Abbott and Costello

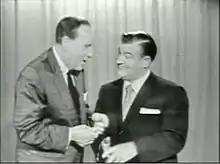
Abbott and Costello on NBC's "This Is Your Life" November 21, 1956

After debuting their own program, "The Abbott and Costello Show", as Fred Allen's summer replacement in 1940, Abbott and Costello joined Edgar Bergen and Charlie McCarthy on "The Chase and Sanborn Hour" in 1941. Two of their films ("Hold That Ghost" and "Buck Privates") were adapted for radio that year. "Hold That Ghost" was presented as a half-hour adaptation on August 1, 1941 on Louella Parsons' "Hollywood Premiere", and "Buck Privates" was presented on "Lux Radio Theatre" as a one-hour adaptation on October 13, 1941. Their program returned in its own weekly time slot starting on October 8, 1942, with Camel cigarettes as sponsor.